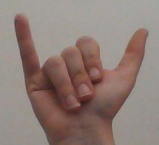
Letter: ya